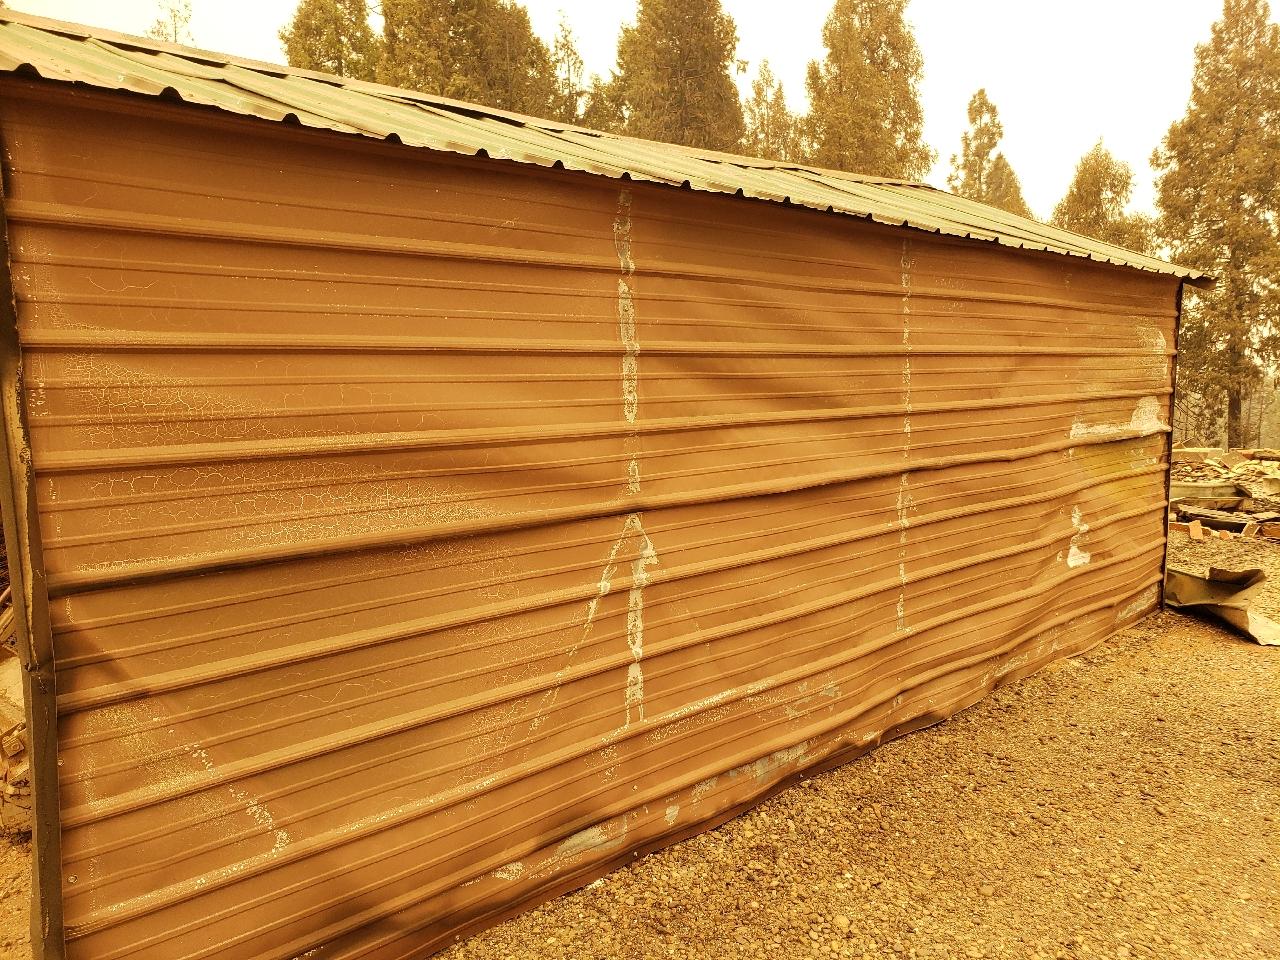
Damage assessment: minor